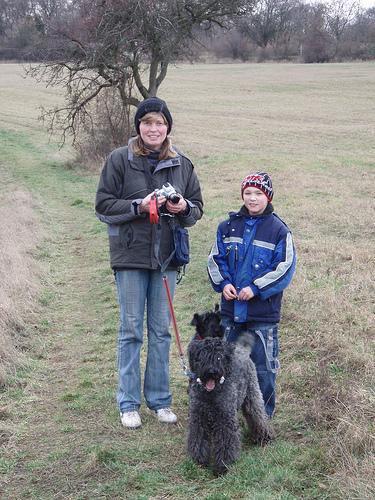
Kerry_blue_terrier